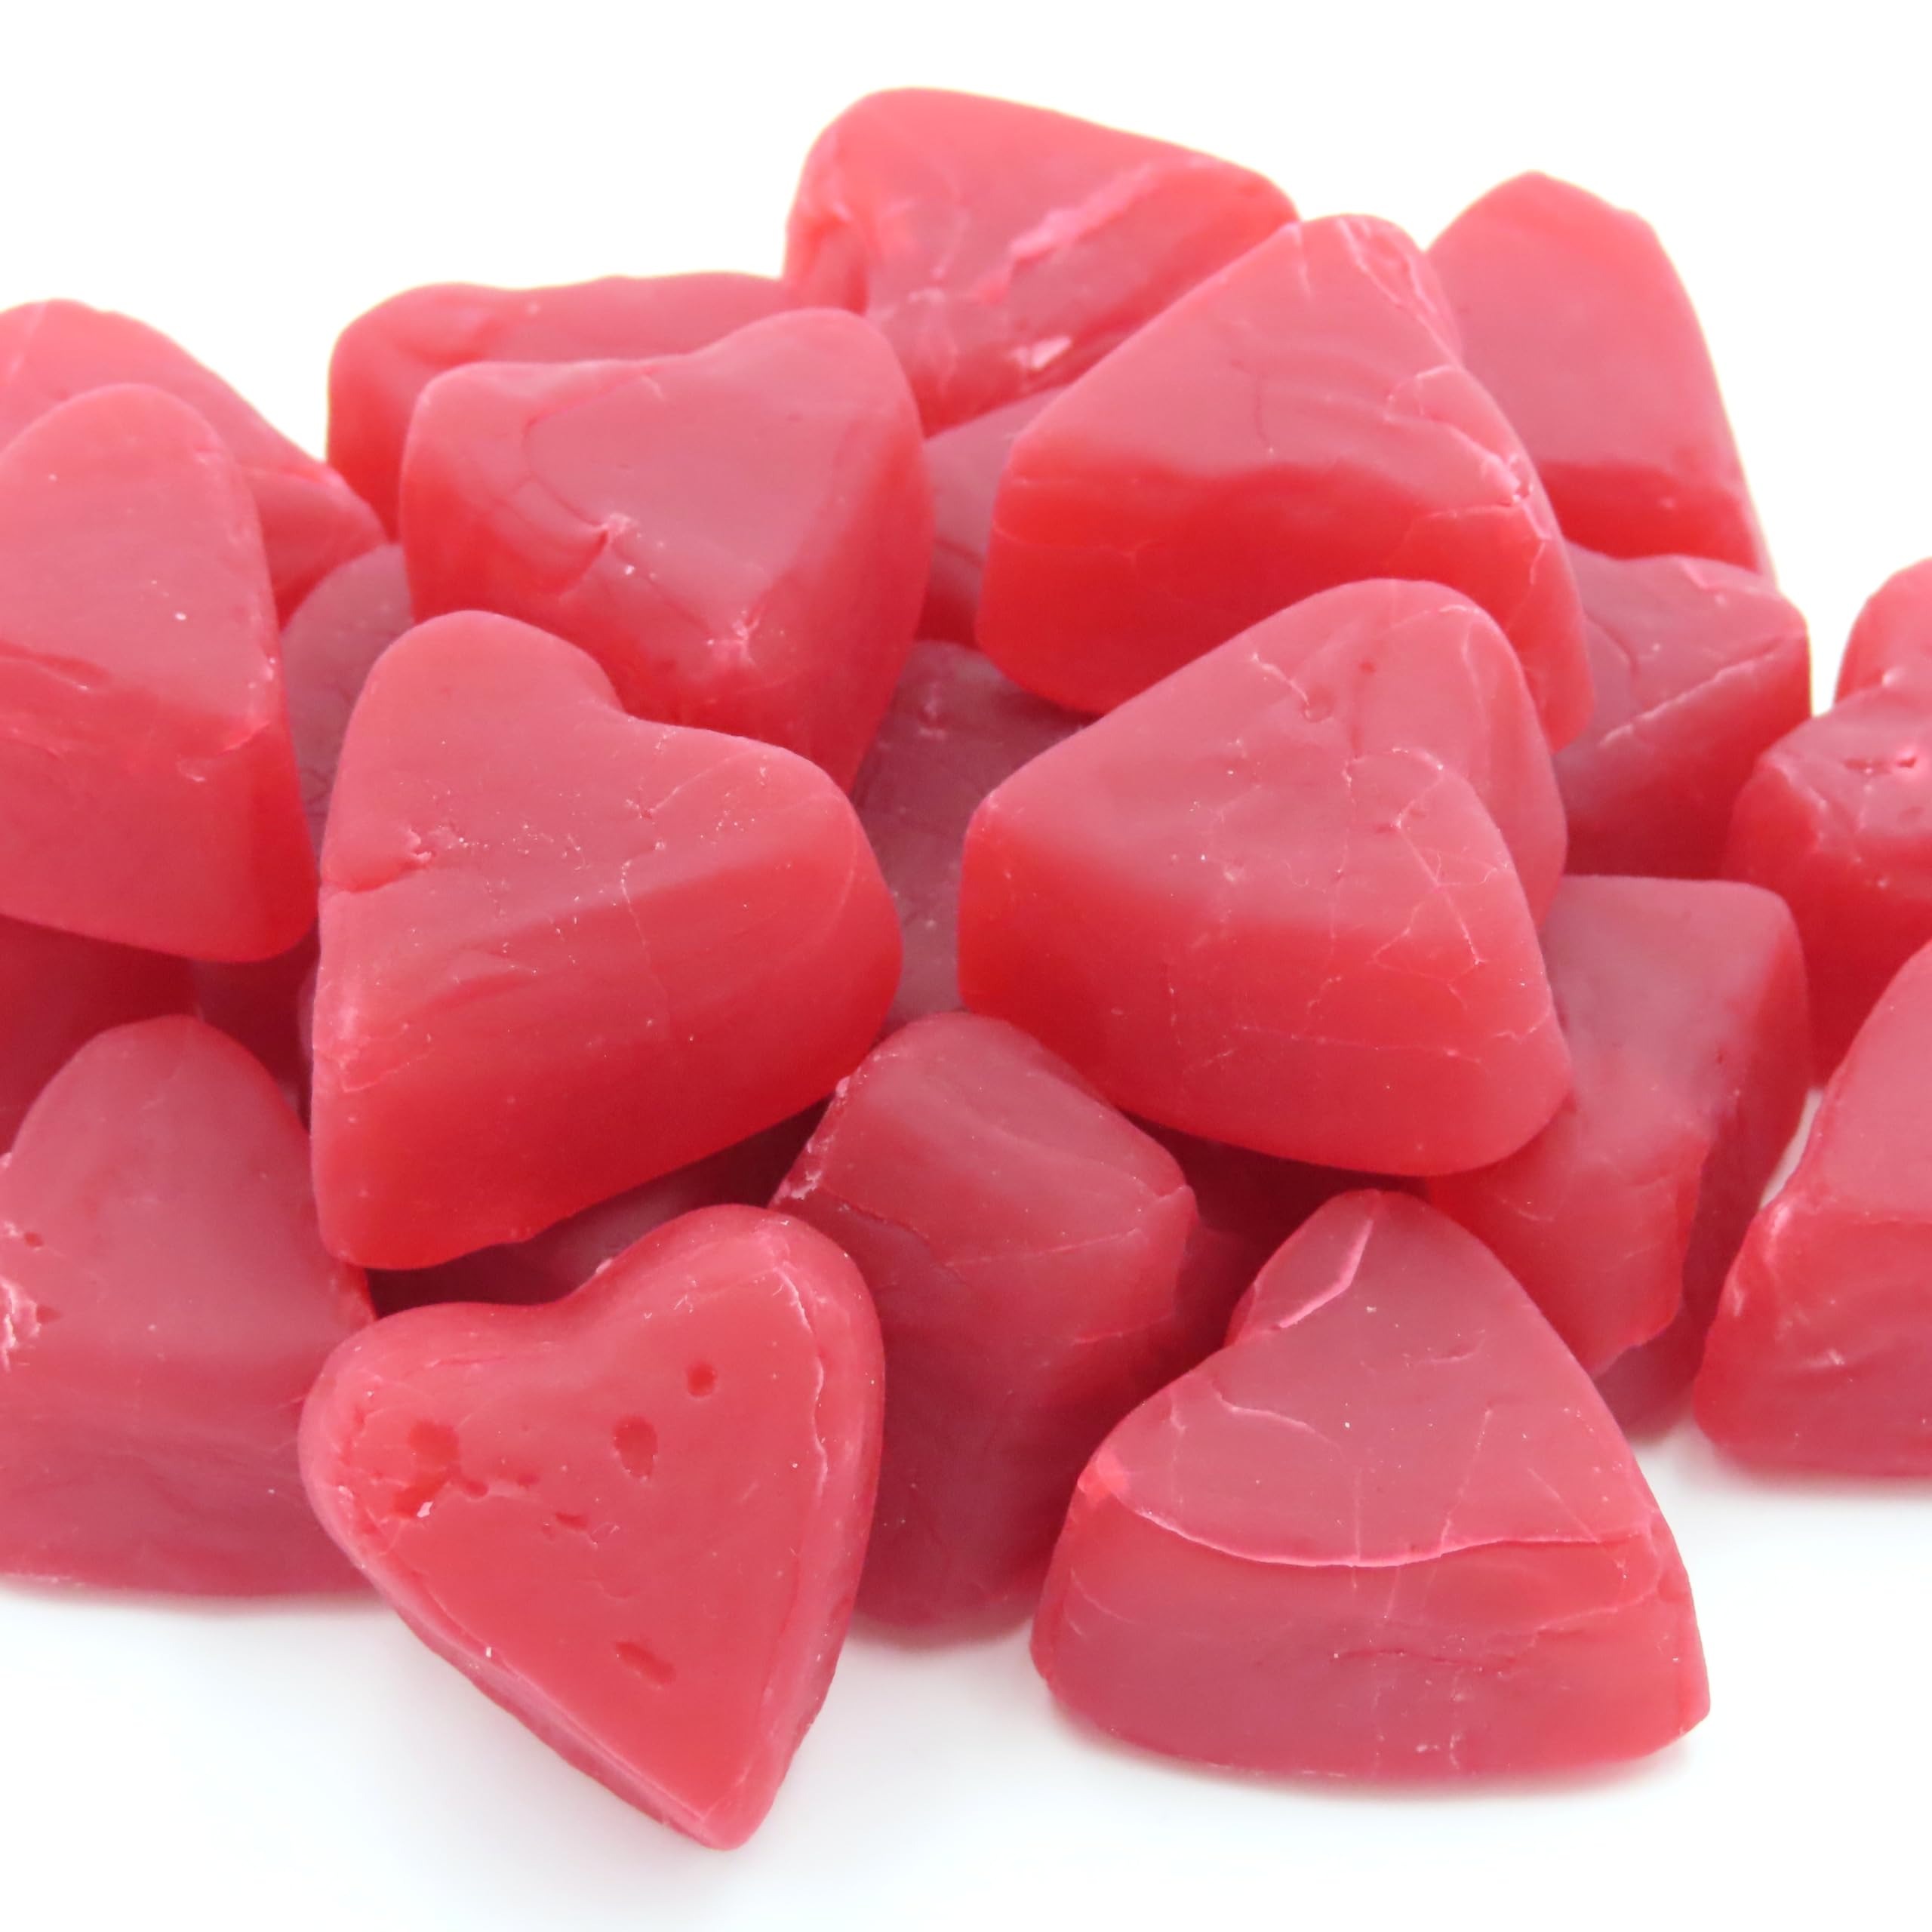
Item Name: Beulah's Cinnamon JuJu Hearts, 1 Pound Package, 40 Pieces of Candy
Bullet Point 1: Spicy Cinnamon Flavor
Bullet Point 2: Soft, Plump, Chewy
Bullet Point 3: Fresh & Delicious
Product Description: Packaged in bulk, these Valentine Cinnamon JuJu Hearts are a great snack. Share with family and friends or enjoy for yourself.
Value: 16.0
Unit: Ounce

Price: 20.99